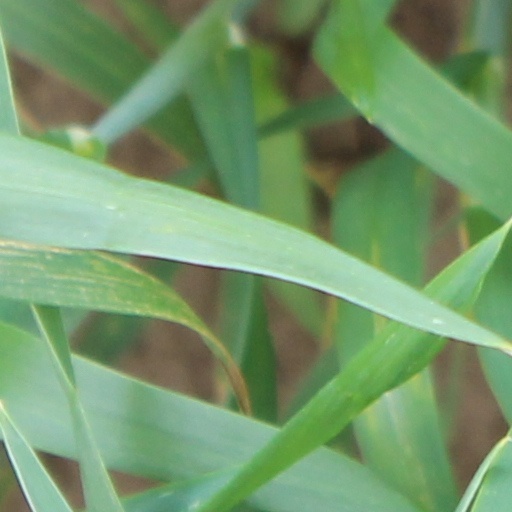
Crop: wheat